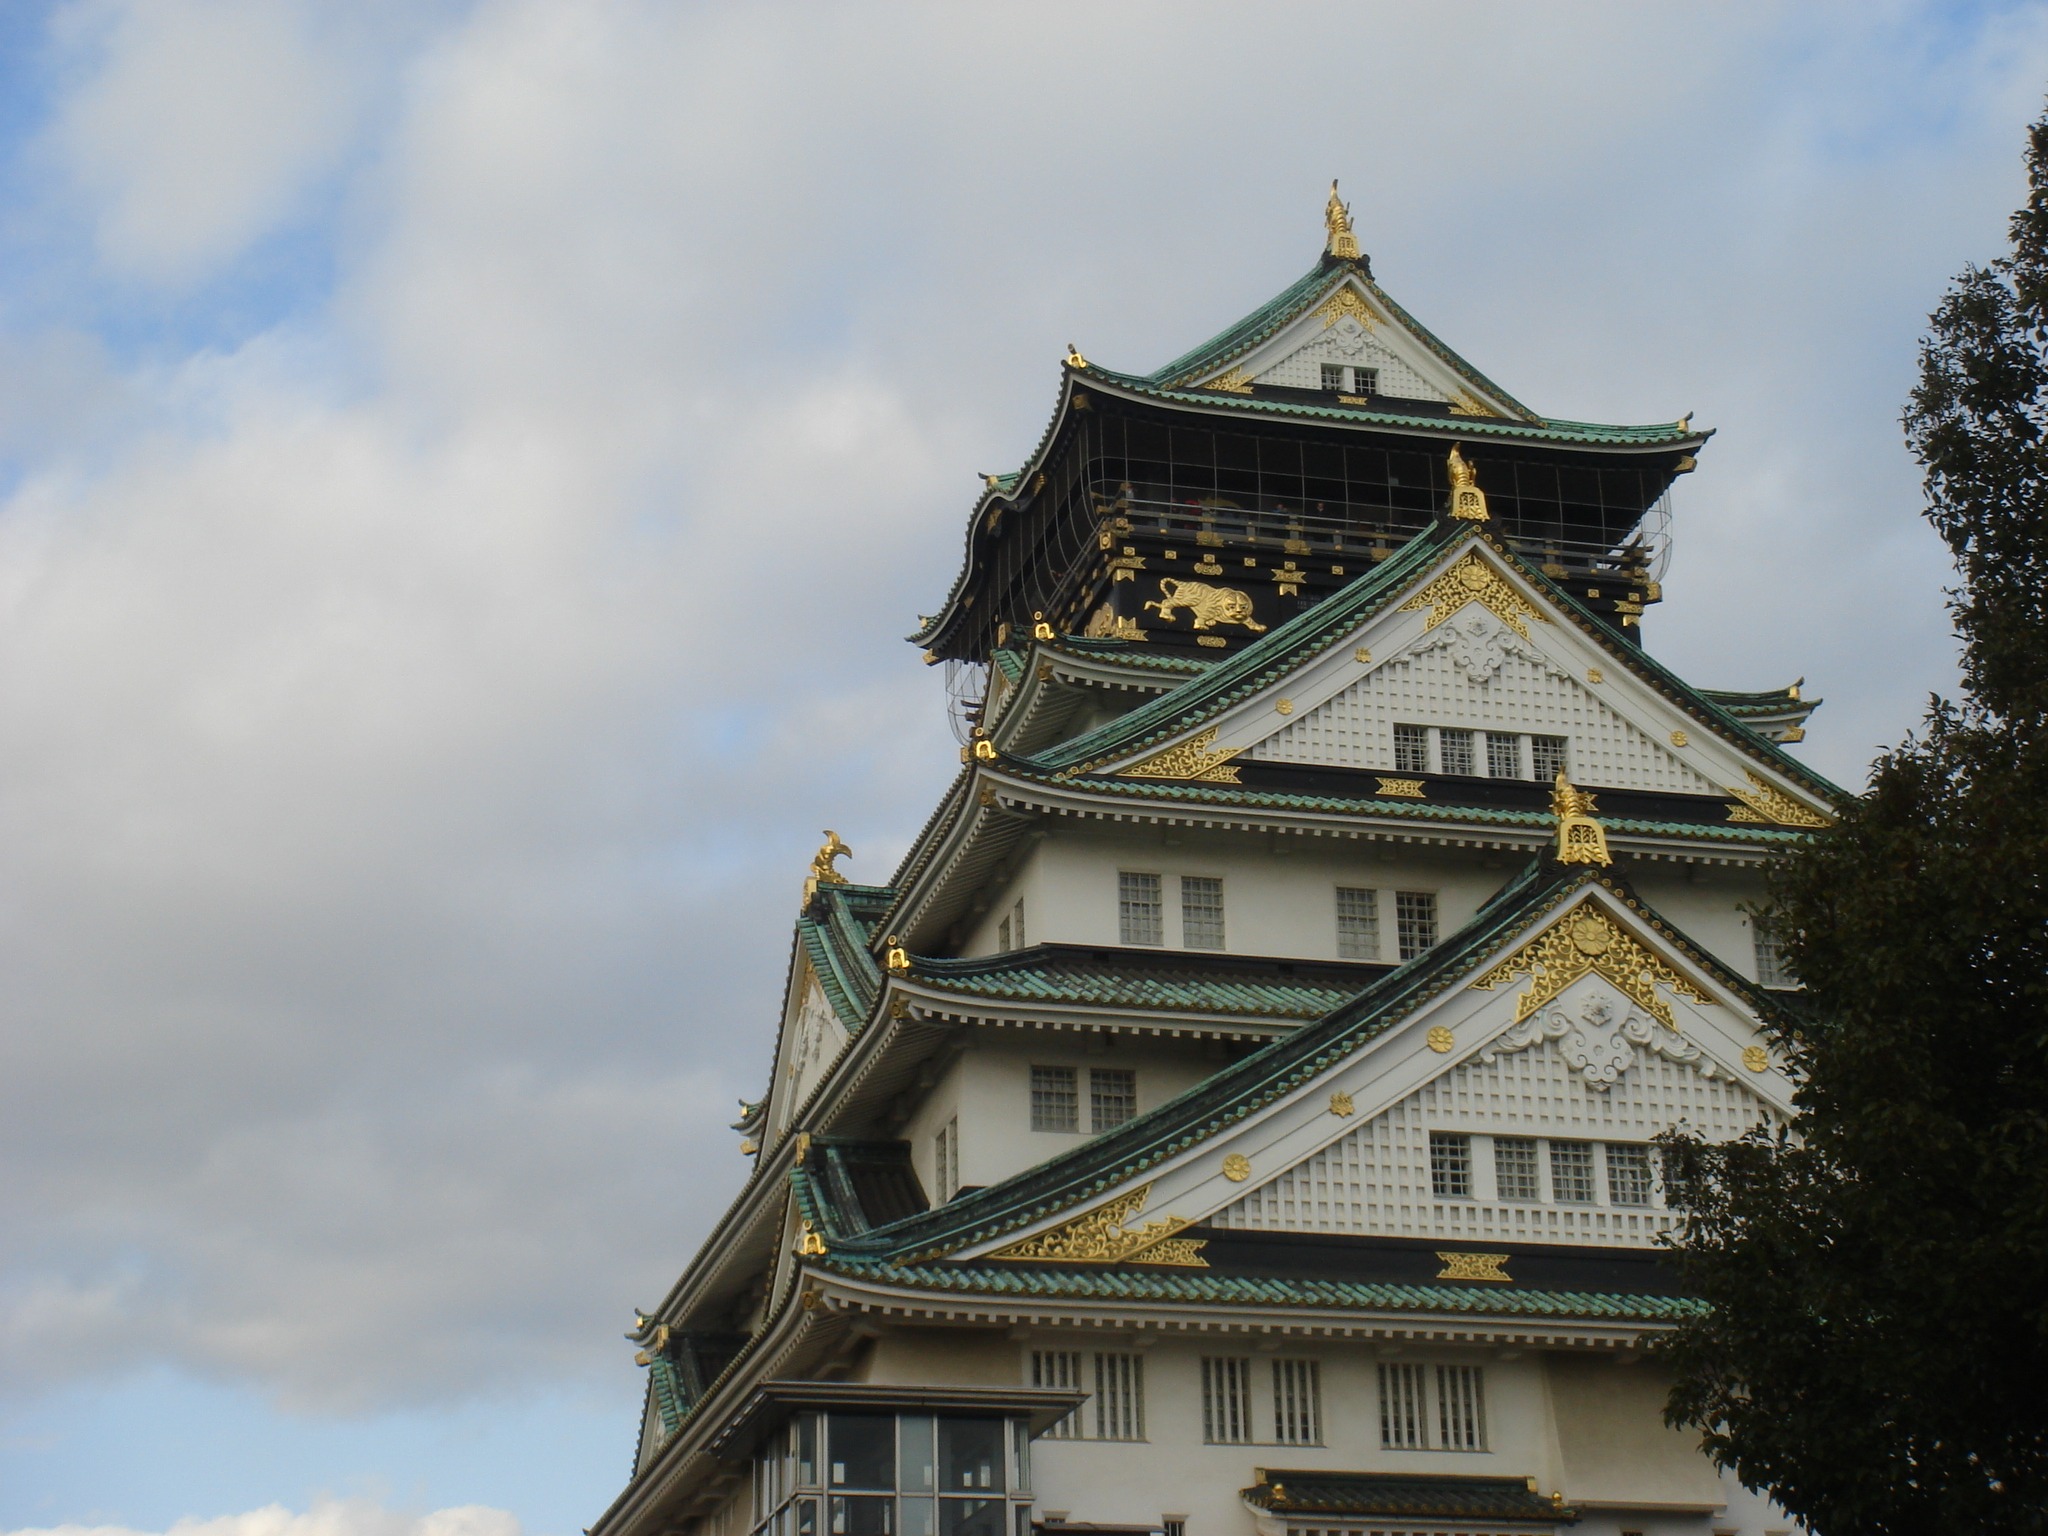
sky, house, building, tower, castle, facade, place of worship, temple, osaka castle